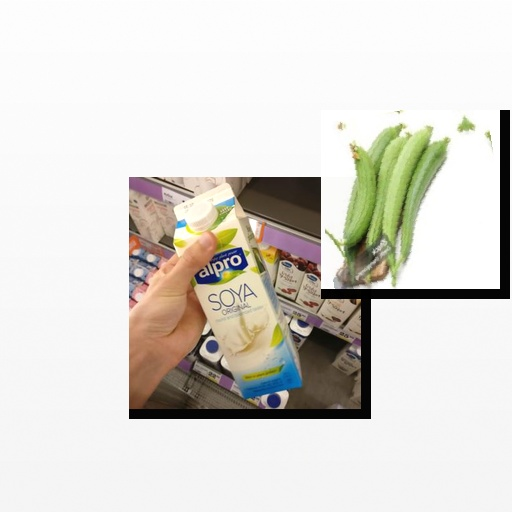
Food items: sponge_gourd, soy_milk